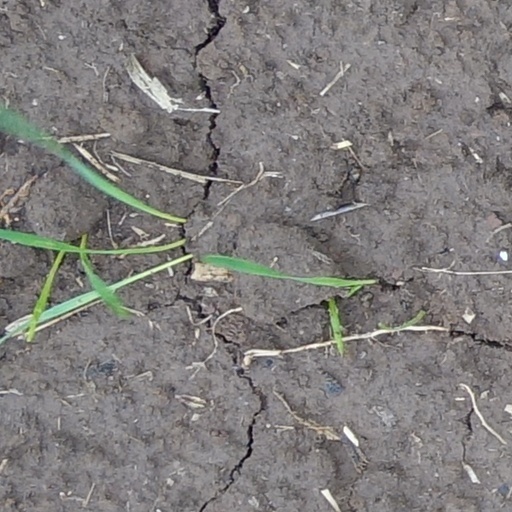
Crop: wheat